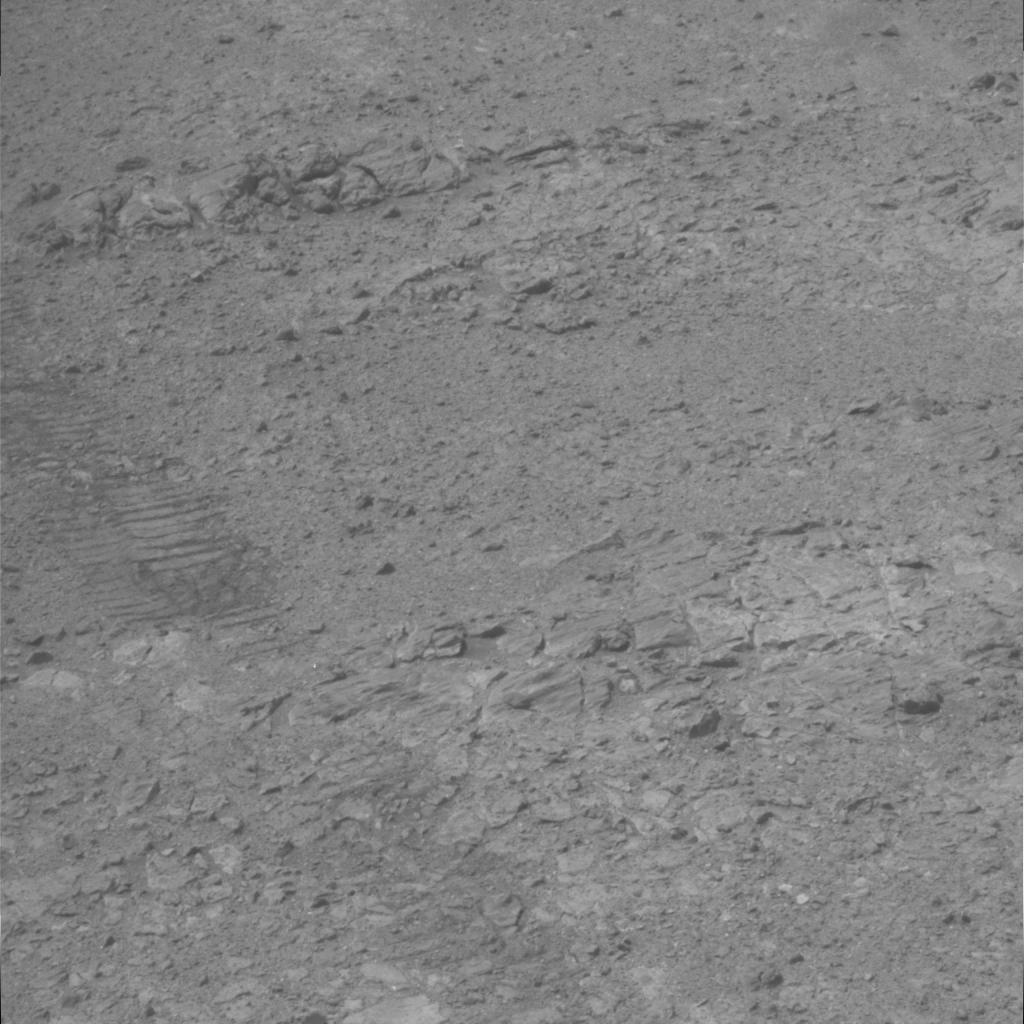
Surface features visible: Rover Tracks, Rock Outcrops, Clasts, Soil, Nearby Surface